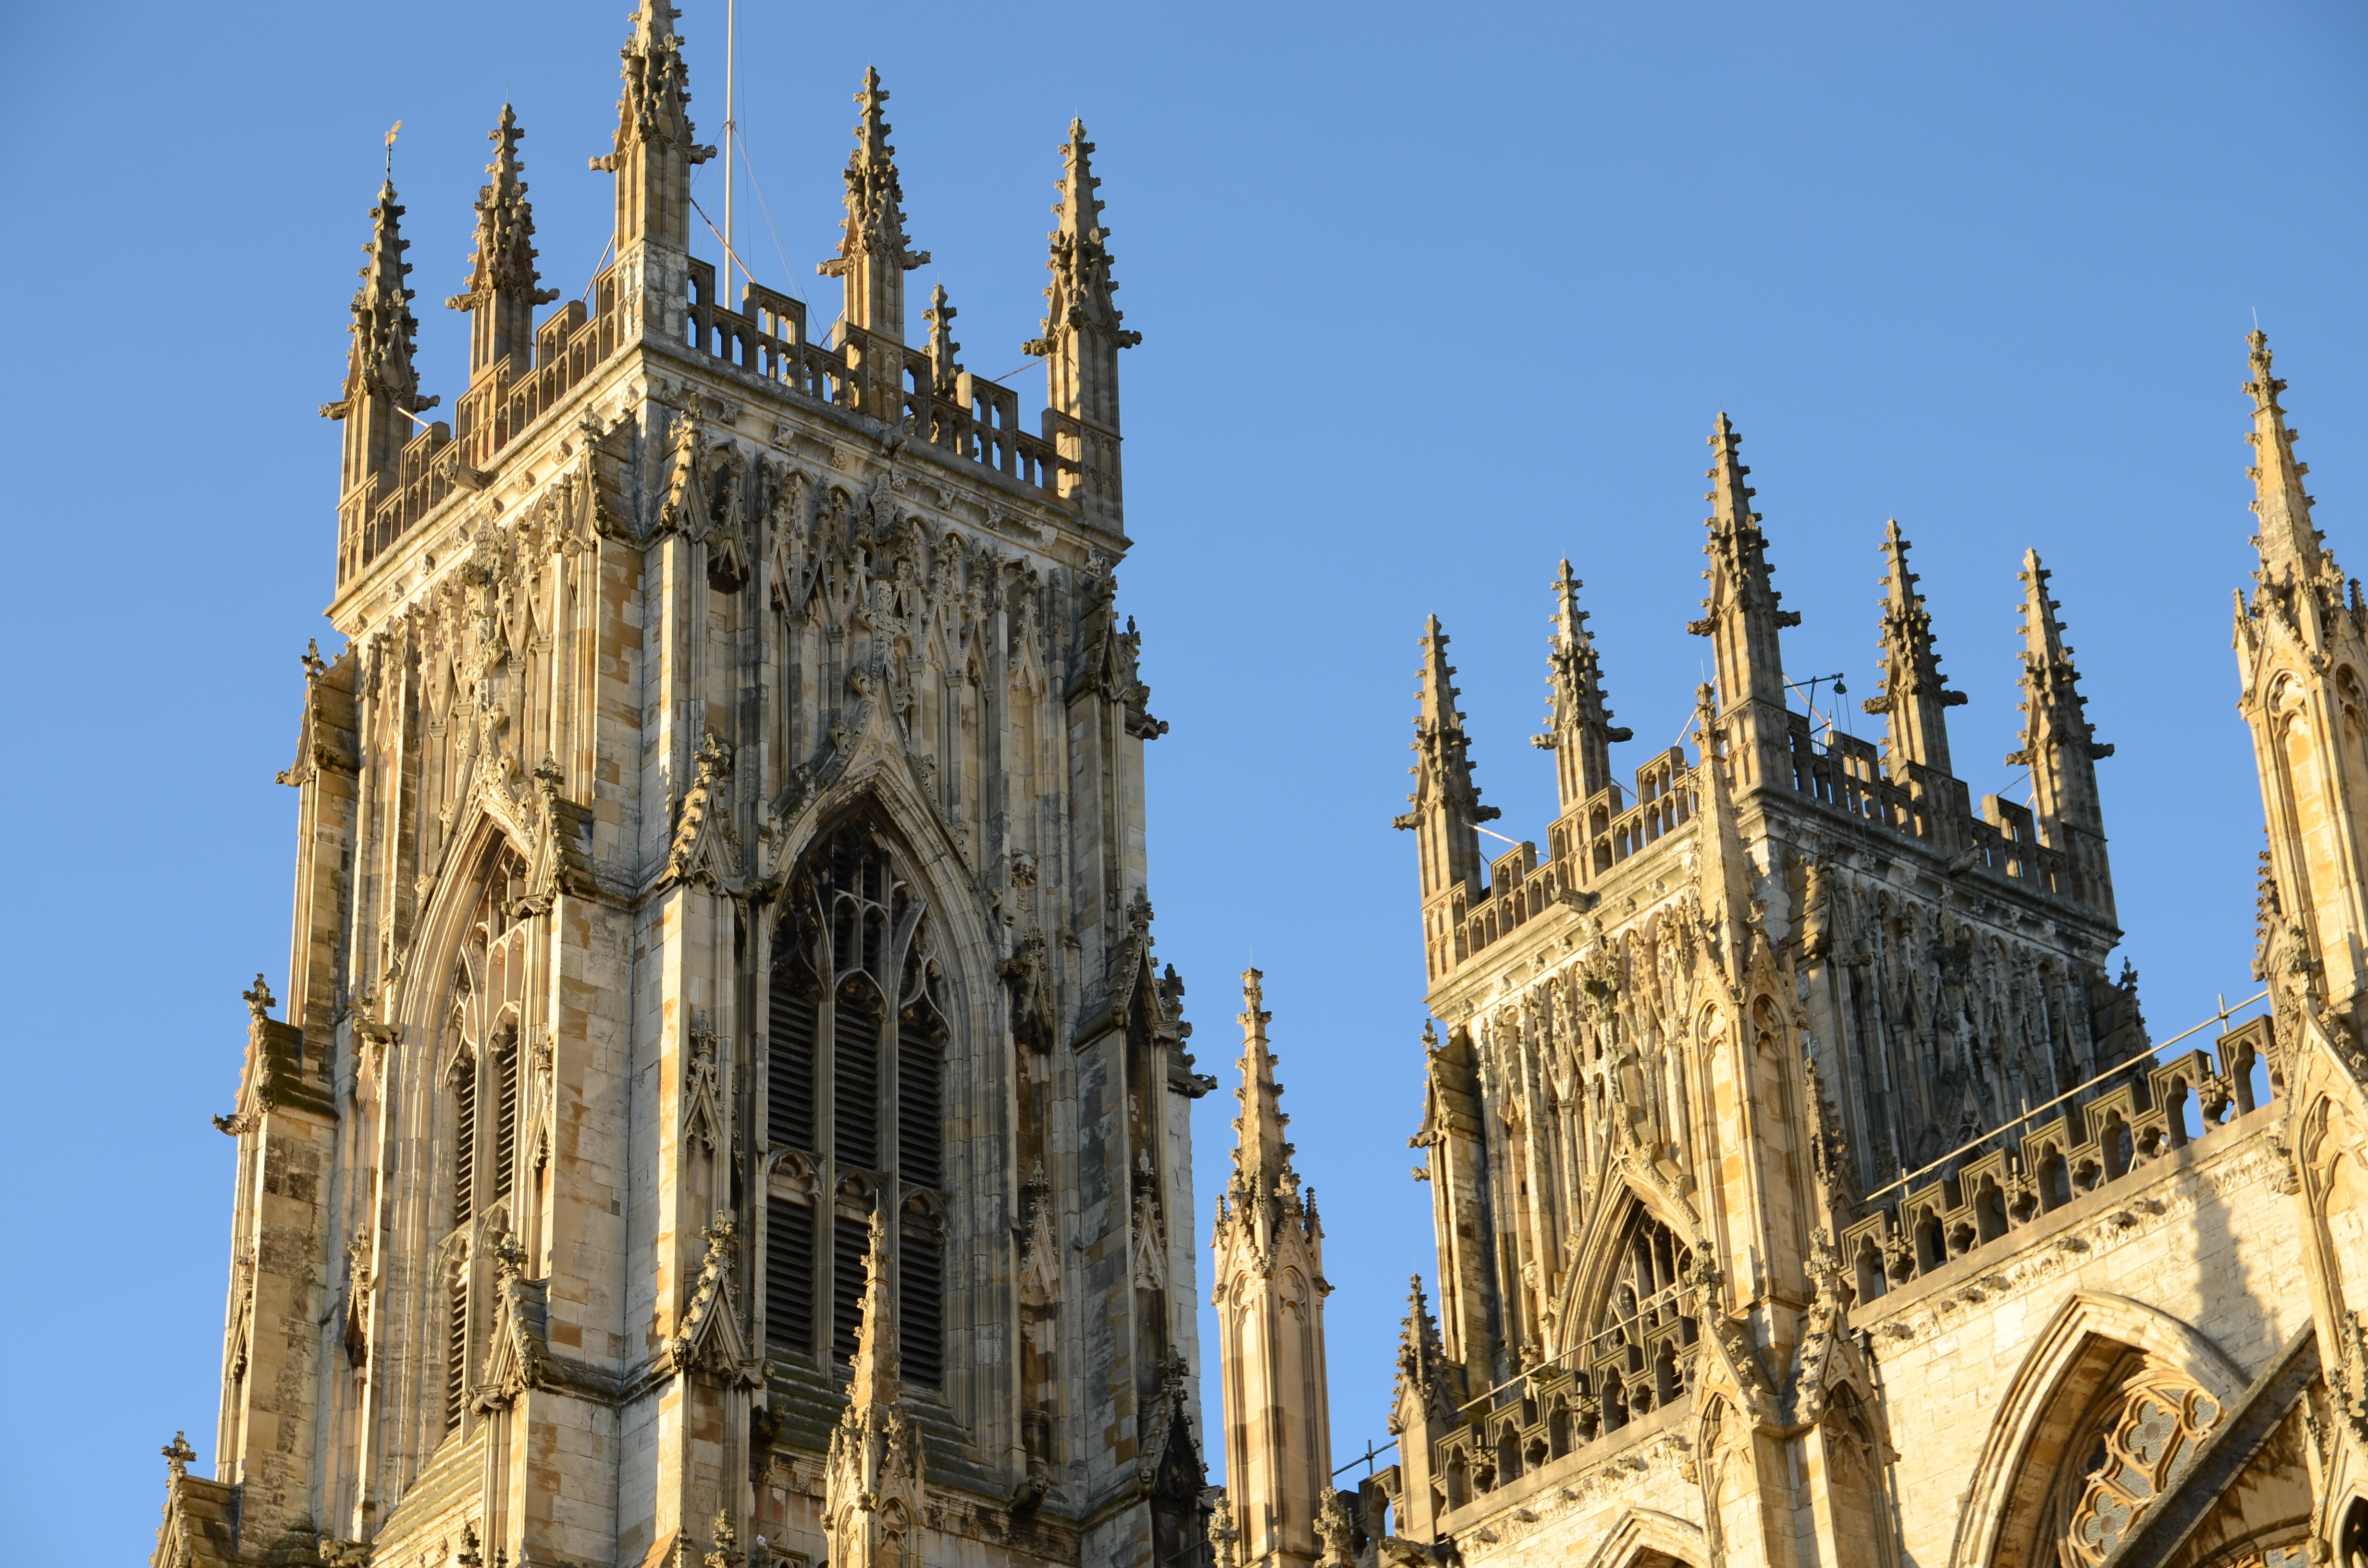
architecture, building, monument, tower, landmark, facade, church, cathedral, gothic, place of worship, spire, christianity, monuments, gothic architecture, the cathedral, the basilica, york minster, historic site, stone church, the vault